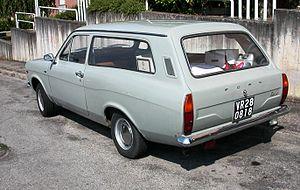
Ford Escort MkI Kombi immatriculation Vérone